Jisonaayili

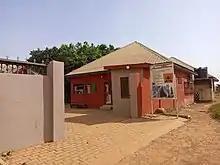
Jisonaayili community library

Jisonaayili (or Jisonayili) is a community in Sagnarigu District in the Northern Region of Ghana. It is a linear settlement concentrated along the "Jisonayili Road" that divides the community into two halves. The immediate neighboring communities include Kanvili, Gurugu, Chogu-Yapalsi and Kamina Barracks. The community is served by a public library located in the Jisonaayili Community Center.